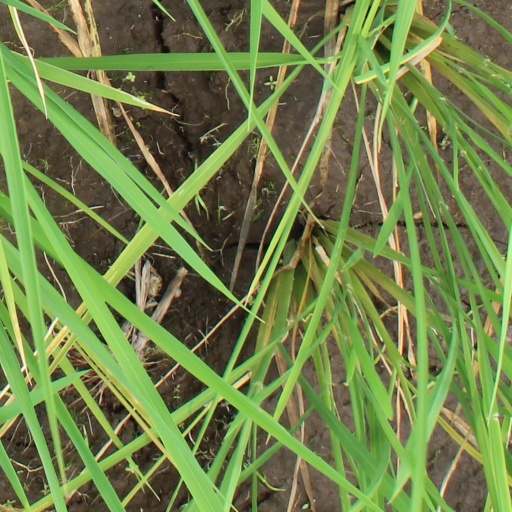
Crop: rice